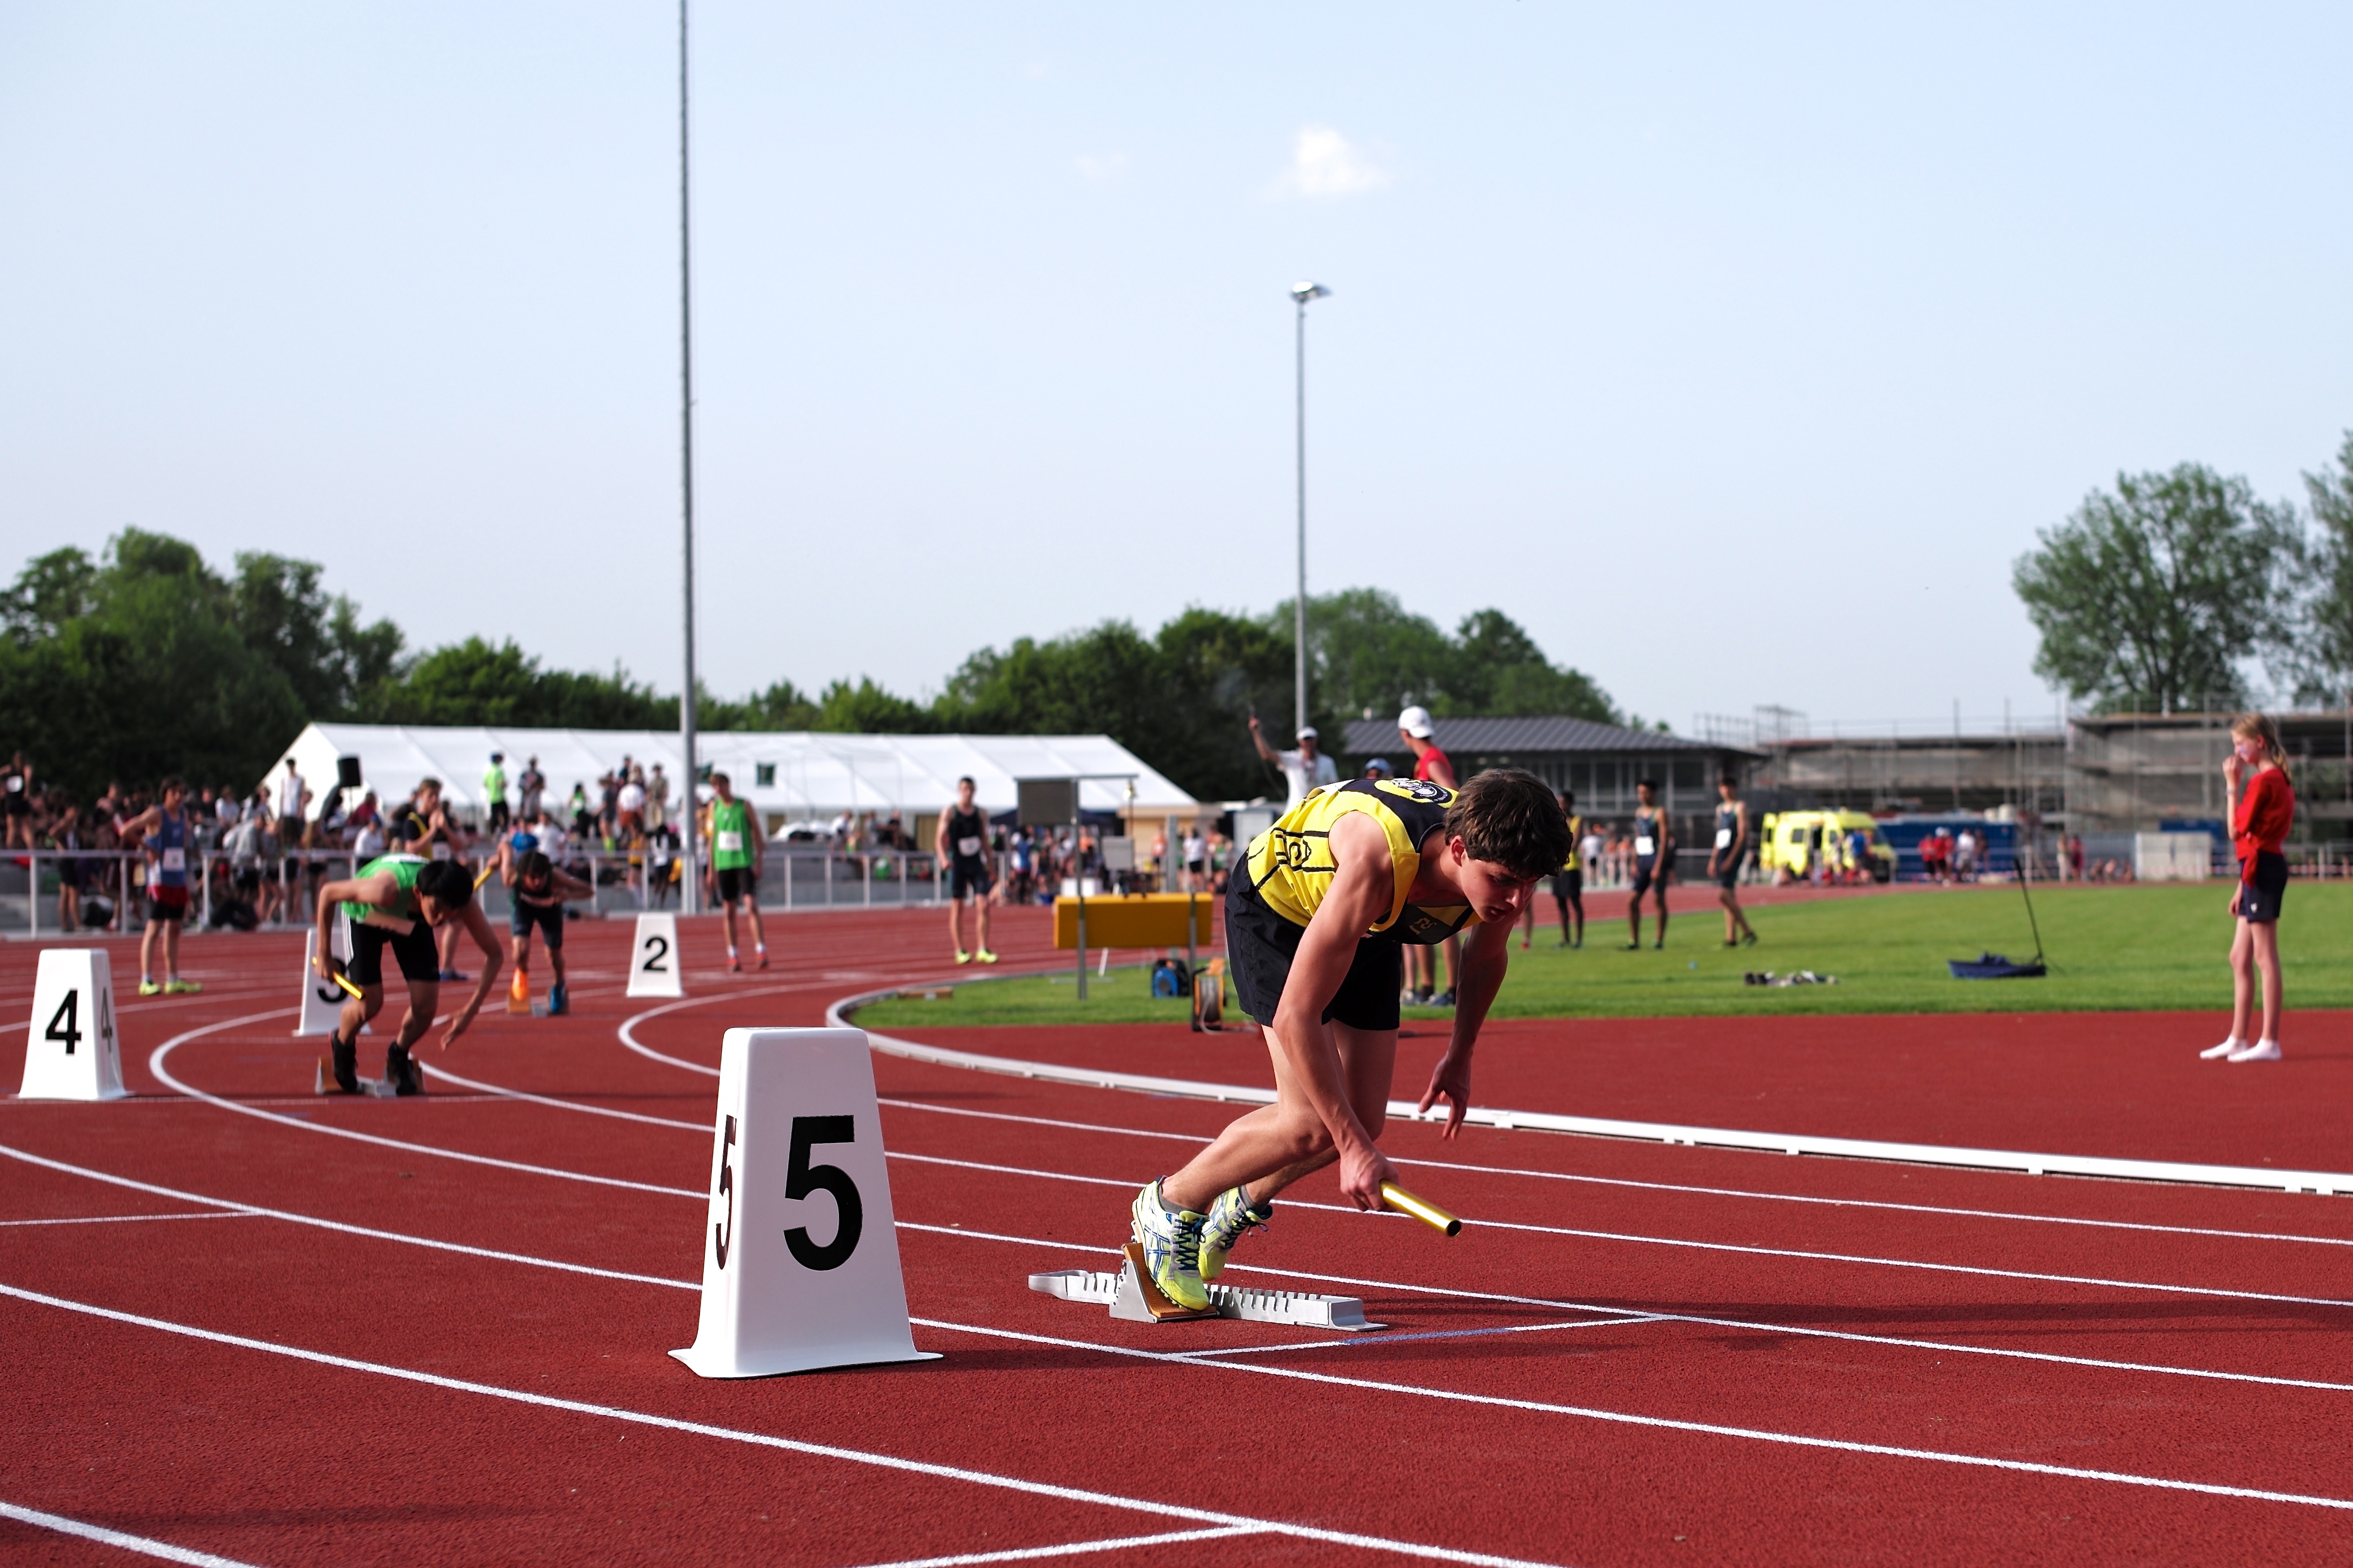
running, jumping, sports, athletics, sprint, hurdling, human action, endurance sports, track and field athletics, heptathlon, middle distance running, 800 metres, 110 metres hurdles, 4 100 metres relay, 100 metres hurdles, obstacle race